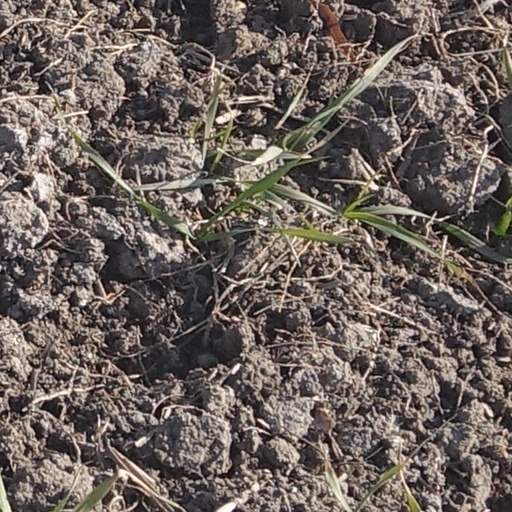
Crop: wheat